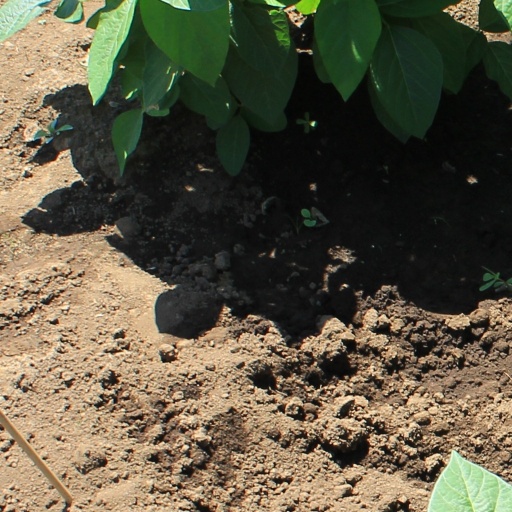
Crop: soybean